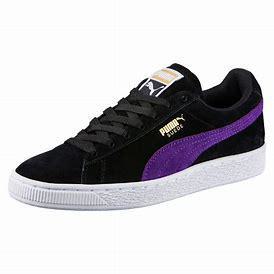
Brand: Puma
Model: Suede Classic